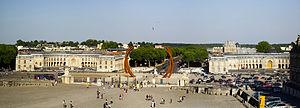
Versailles est une commune française, chef-lieu du département des Yvelines dans la région Île-de-France, mondialement connue pour son château ainsi que pour ses jardins, sites classés sous l’égide de l'UNESCO dans la liste du patrimoine mondial de l’humanité. D'après le recensement de 2015, la population de la ville est de 85 771 habitants.